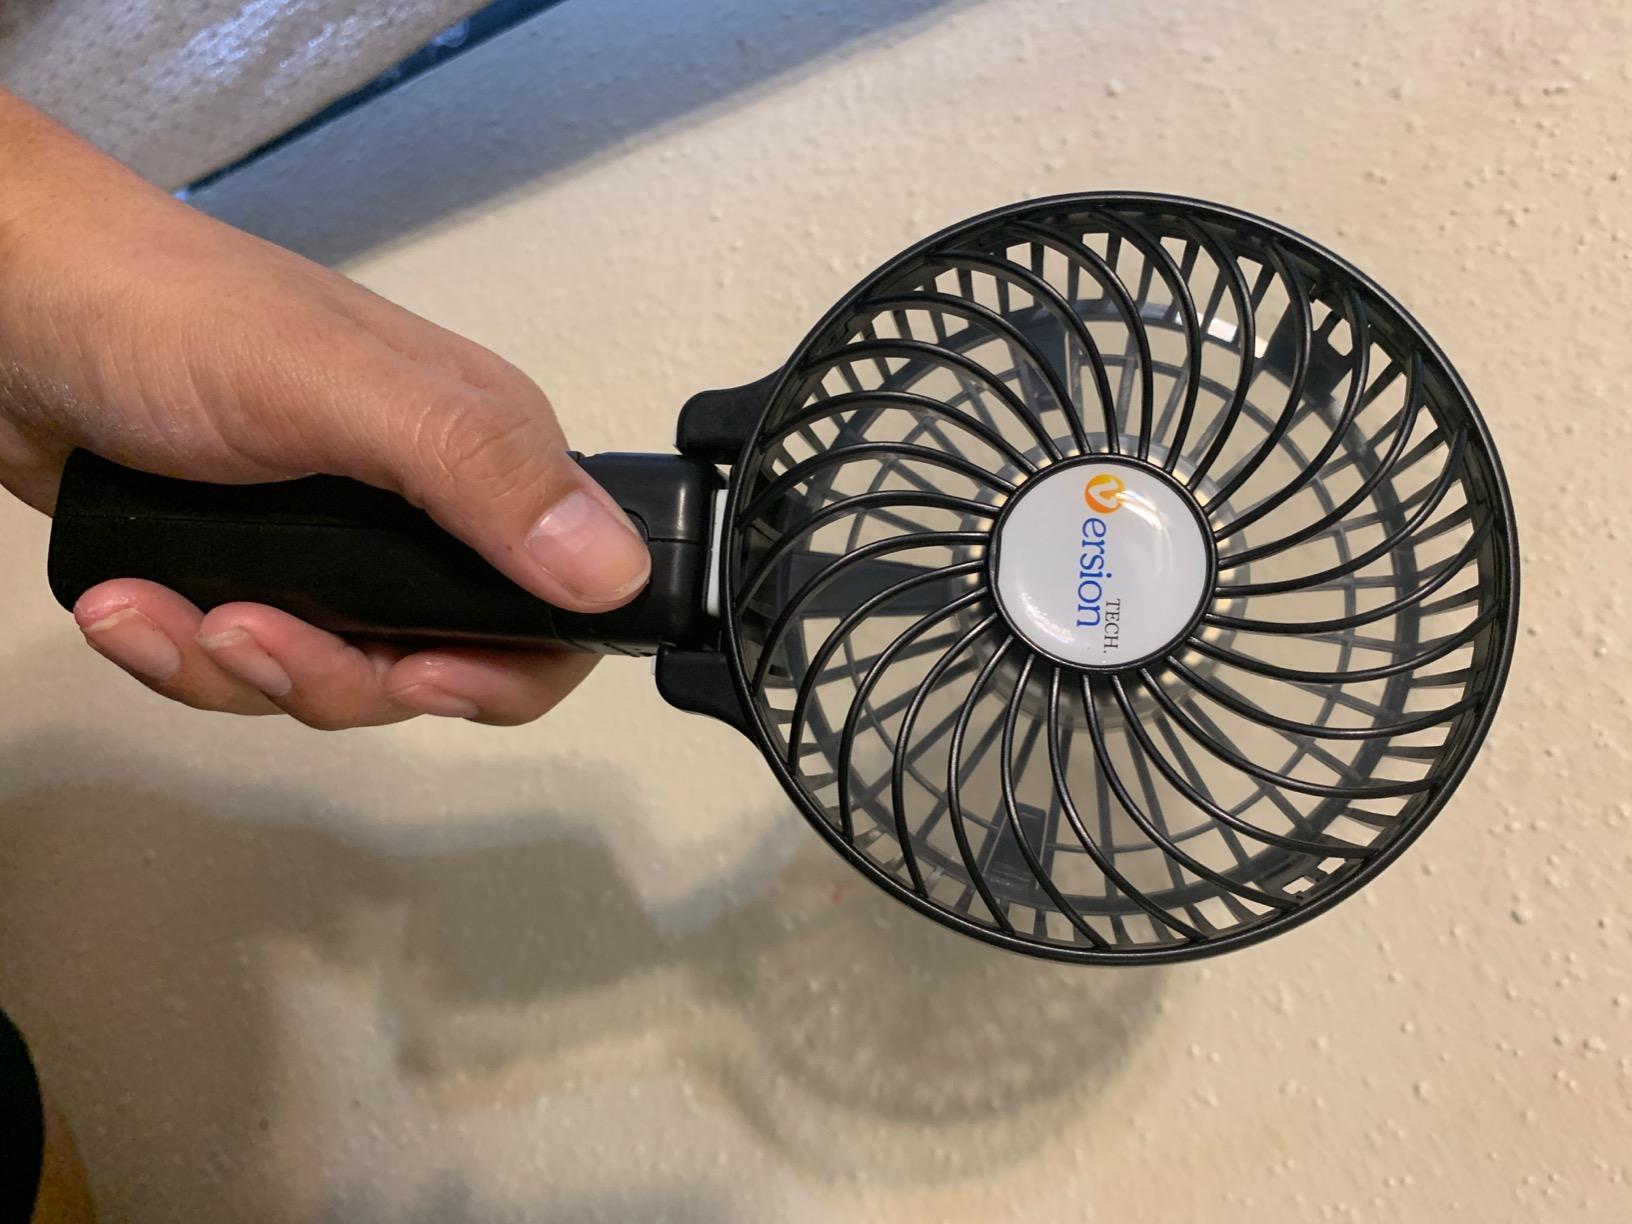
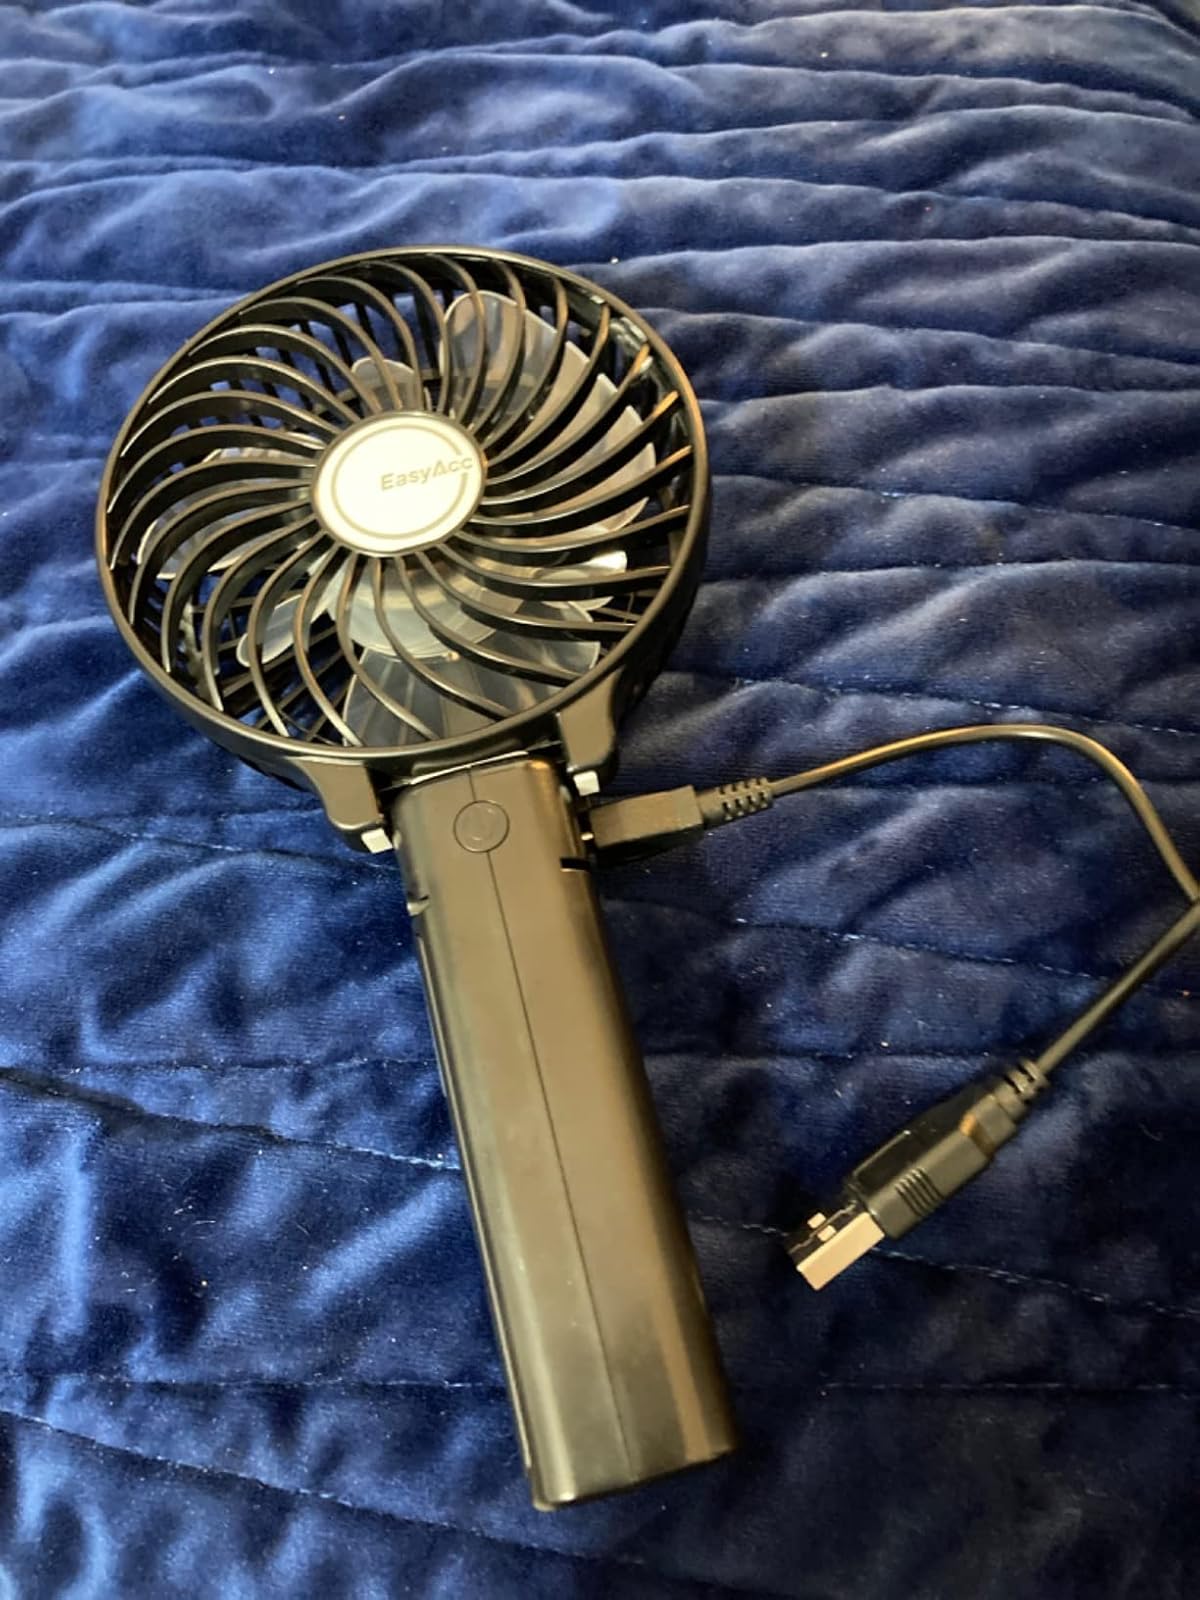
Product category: fan
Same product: no